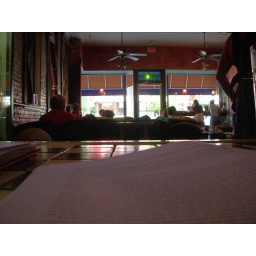
My favorite spot for drinking a cup of coffee, working or reading a book in the Slope